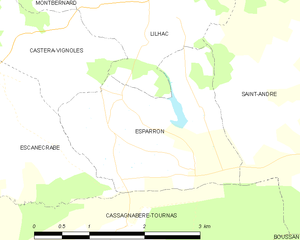
Esparron est une commune française située dans le département de la Haute-Garonne, en région Occitanie.